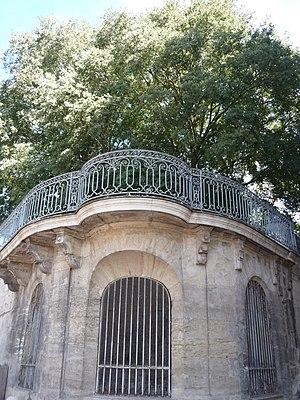
L’hôtel de Lunas ou hôtel d'Hébrard est un hôtel particulier situé, dans le centre ville de l'Écusson, à Montpellier. Il a connu, depuis le XVIᵉ siècle, différents propriétaires qui ont chacun modifié et agrandi la grande maison d'origine pour en faire un hôtel aux attraits particuliers. La moitié de ces illustres acquéreurs ont laissé leurs noms dans les rues de la ville. Pierre Sabatier, de la famille Sabatier d'Espeyran, a fait don de l’historique hôtel de Lunas. Propriété de l'État depuis 1974, il est géré et animé par le centre des monuments nationaux du Ministère de la Culture.